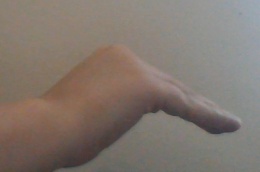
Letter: haa